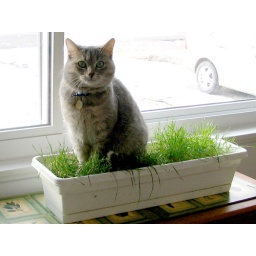
Fiona sitting in cat grass